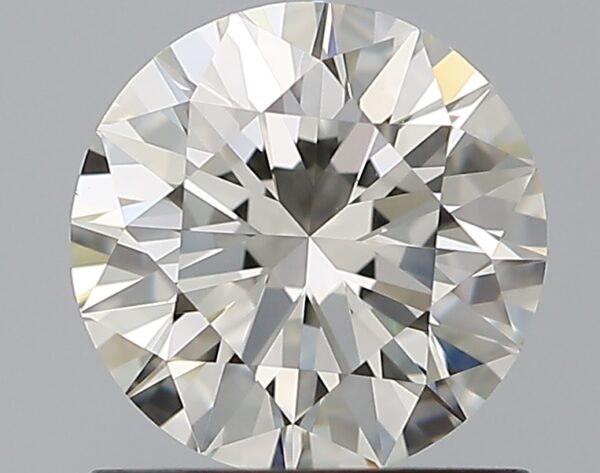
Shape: round
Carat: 1
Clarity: VVS1
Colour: J
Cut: EX
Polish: EX
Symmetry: EX
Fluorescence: N
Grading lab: GIA
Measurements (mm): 6.4 x 6.44 x 3.97